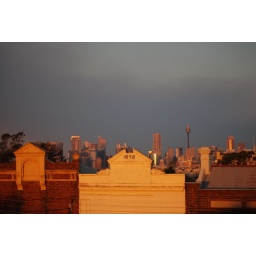
backburning in the blue mountains meant that the sky is a bit funny this afternoon